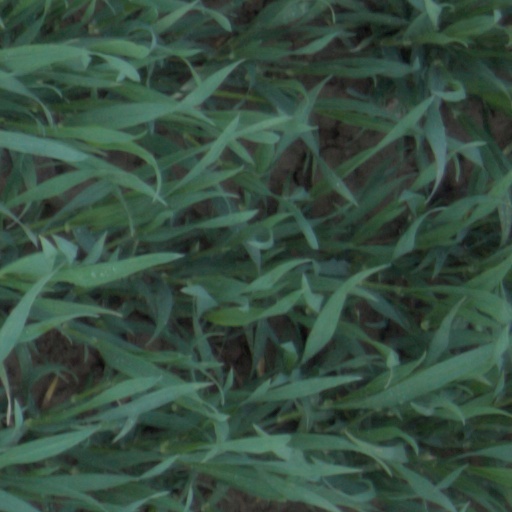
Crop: wheat